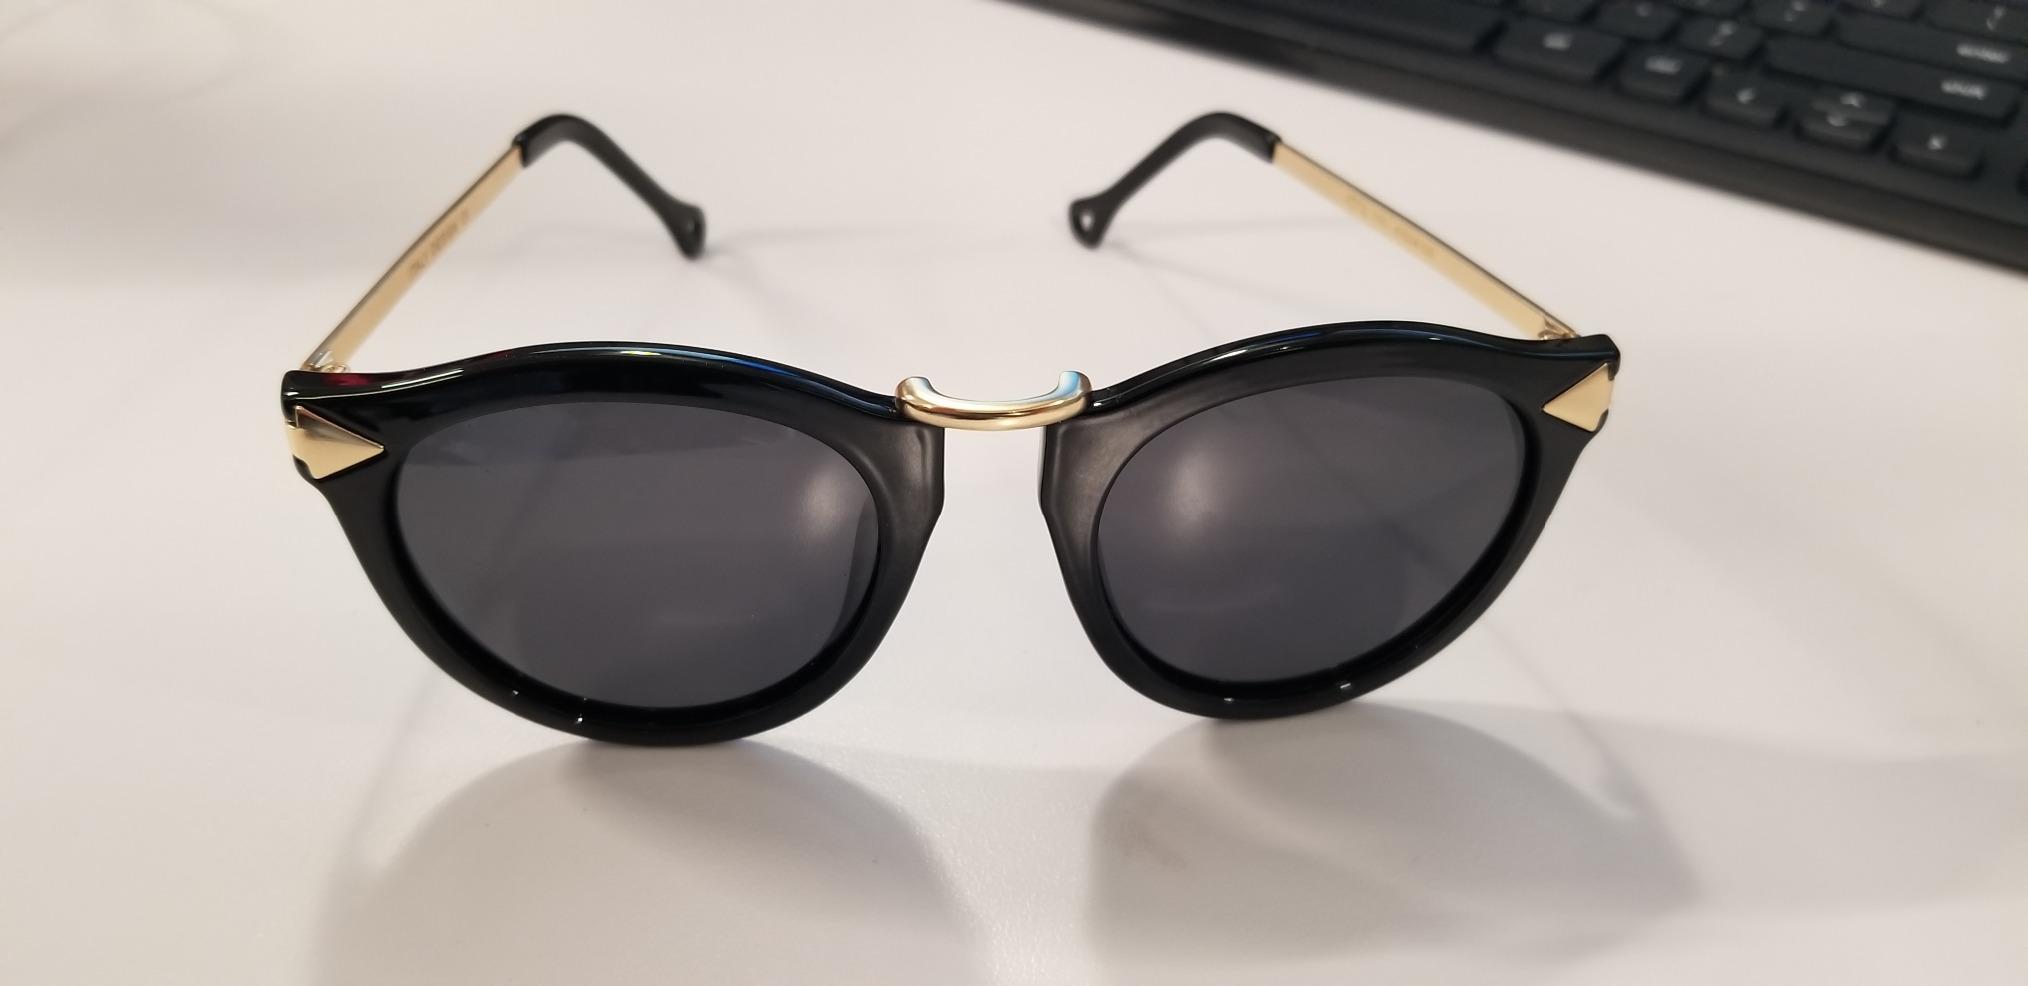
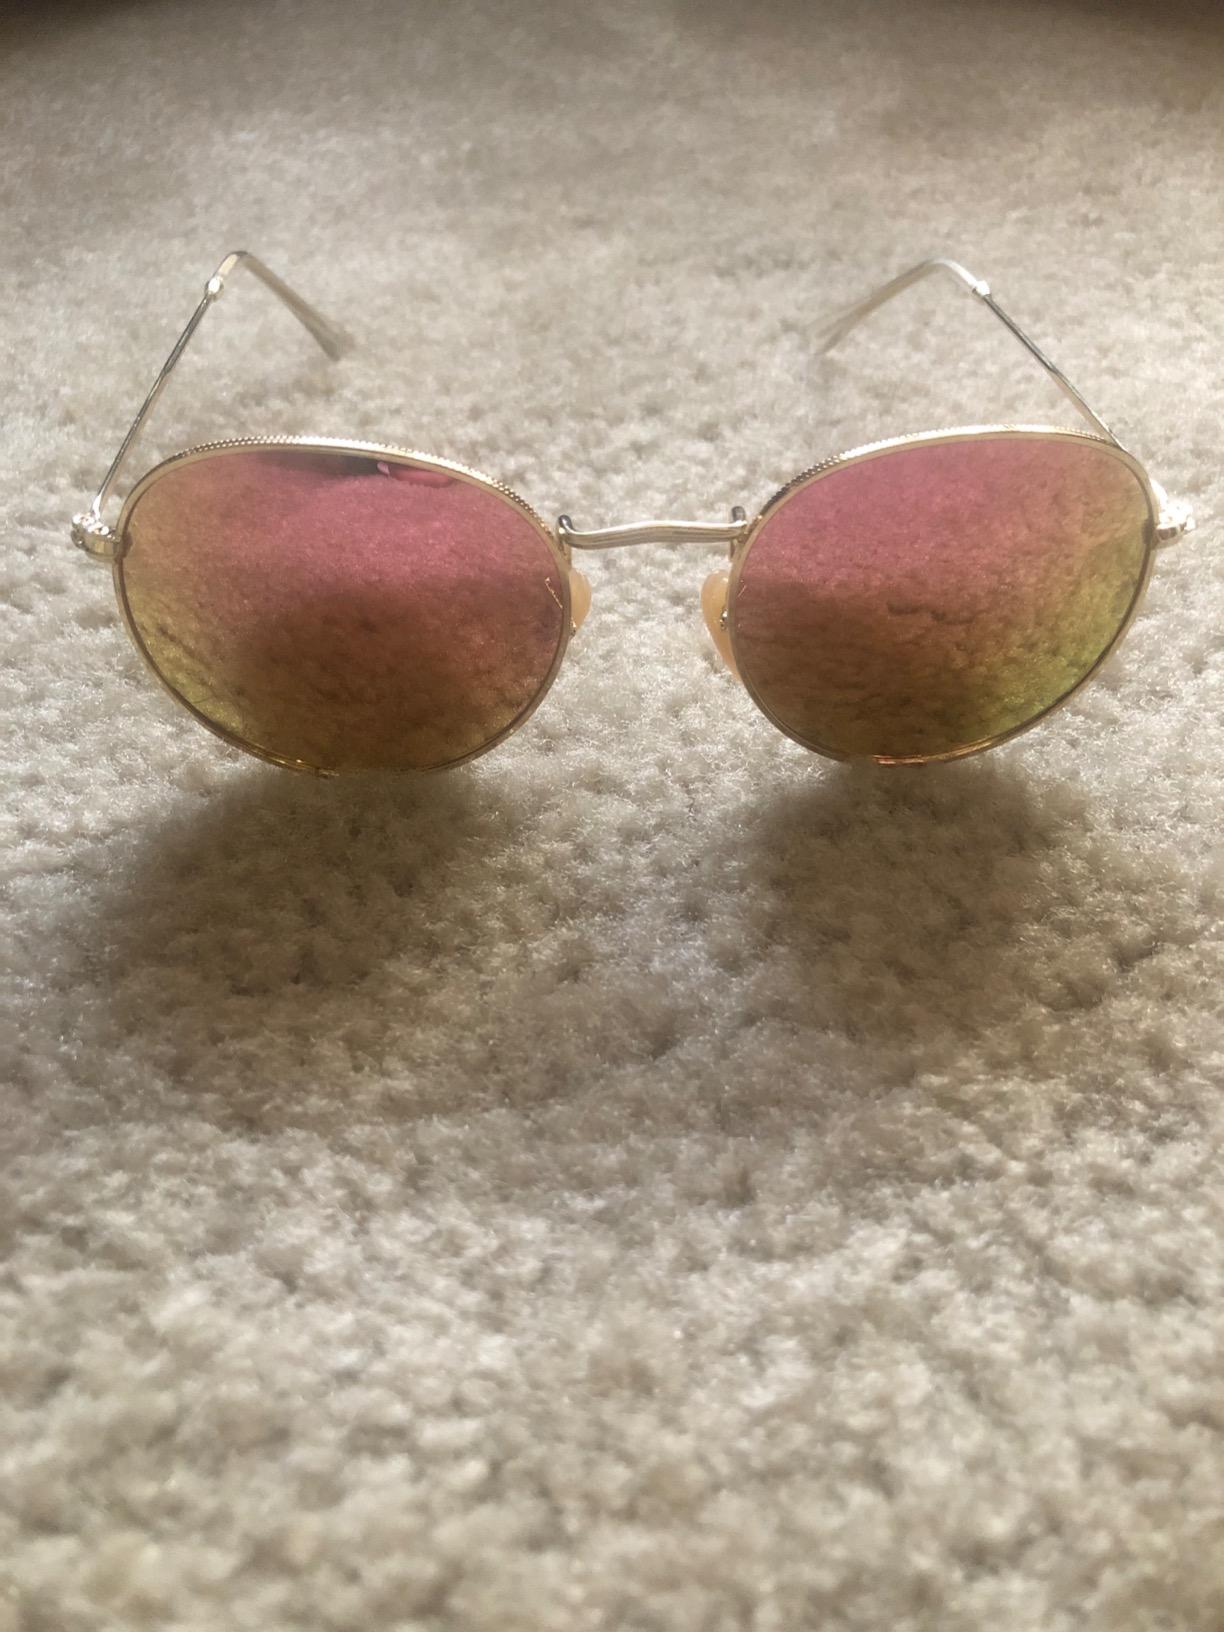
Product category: accessories_sunglasses
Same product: no